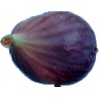
Label: fig